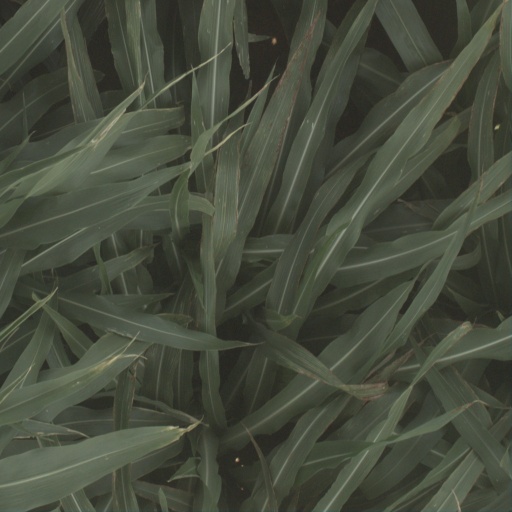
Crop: sorghum